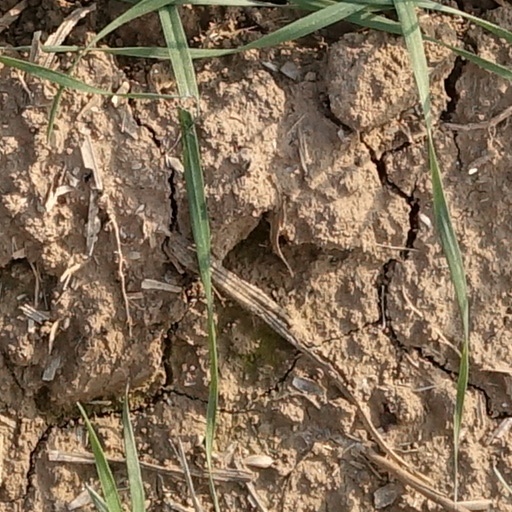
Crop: wheat